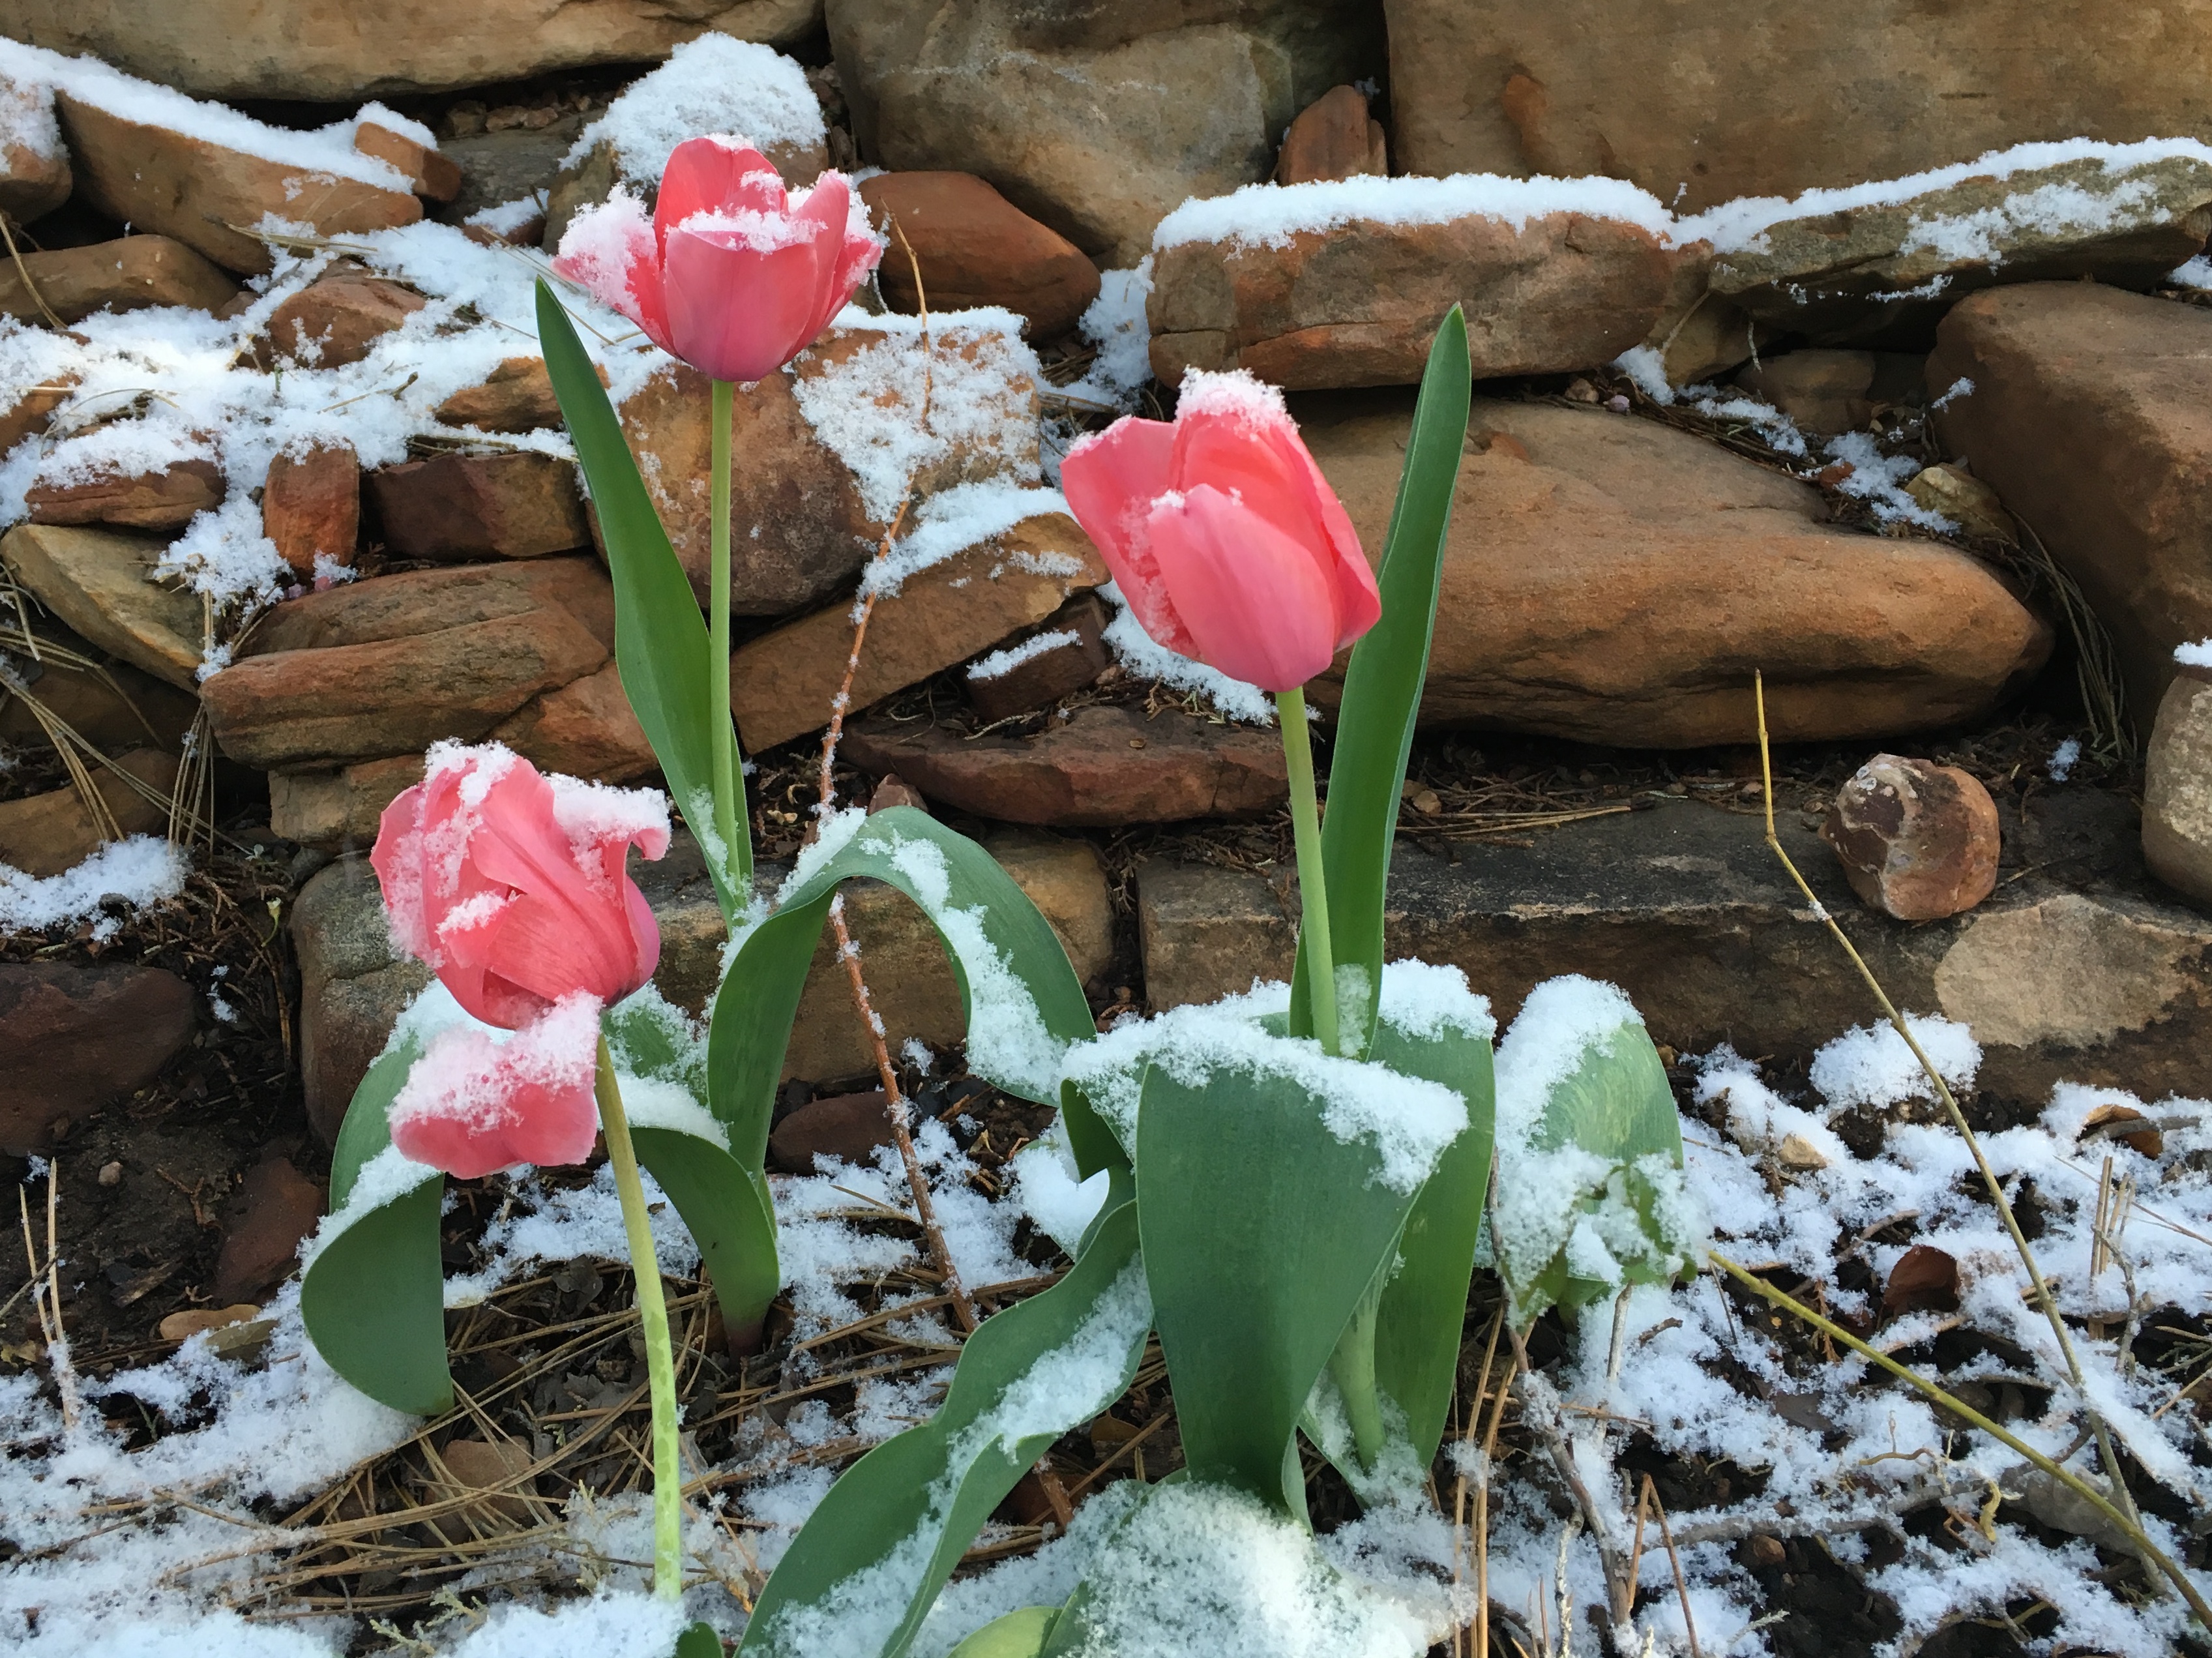
plant, leaf, flower, spring, botany, garden, flora, flowering plant, land plant